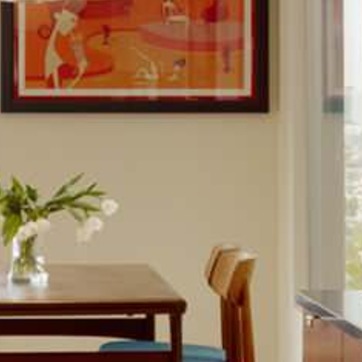
Material: painted